Ballon d'Or

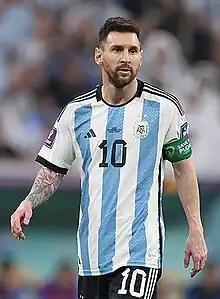
Lionel Messi won the most Ballons d'Or in history, with eight wins in three different decades. He is also the record holder for most consecutive wins, with four between 2009 and 2012.

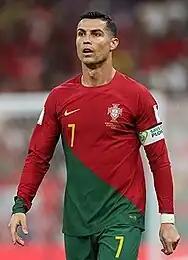
Cristiano Ronaldo has been nominated for the Ballon d'Or a record eighteen times, and is a five-time winner.

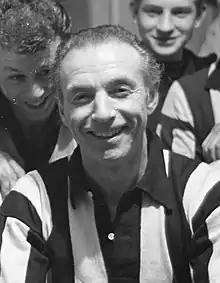
Stanley Matthews was the inaugural recipient of the award, and the oldest player to ever win it.

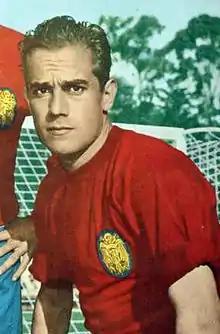
Luis Suárez was the first midfielder to ever win the award.

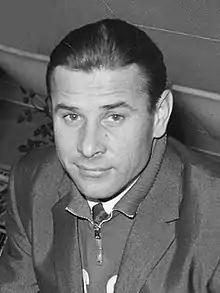
Lev Yashin is the only goalkeeper to win the award.

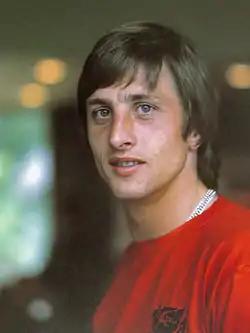
Johan Cruyff was the first player to win the award three times.

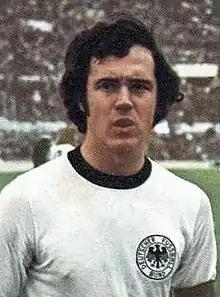
Franz Beckenbauer is the only defender to win the award twice.

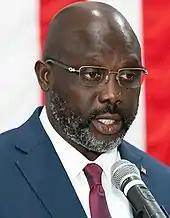
George Weah—the only African recipient—was the first non-European to win the award.

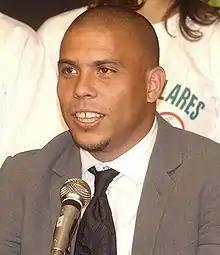
Two-time winner Ronaldo became the first South American to claim the award, and he is still the youngest winner ever at 21 years and 96 days old.

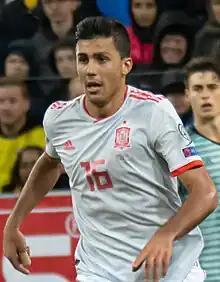
Rodri is the current award holder.

Note: Until 2021, the Ballon d'Or was awarded based on player performance during the calendar year. Since 2022, jurors have been instructed to take into account the previous season.